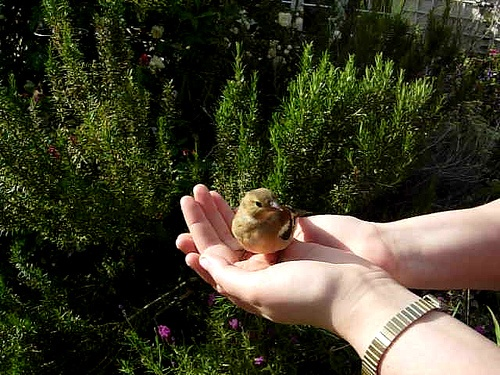
A woman cupping her hands holding a little girl.
a person holding a bird in their hands
Small light brown bird in palm of person.
A person holding a bird in the palm of their hand.
A person holds a tiny little bird in his hands.